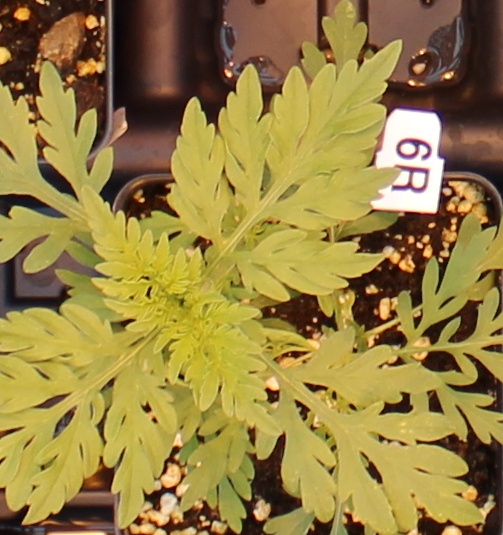
Label: Ragweed